Daydream Nation (film)

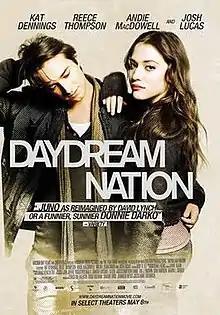
Theatrical release poster

Daydream Nation is a 2010 Canadian drama film written and directed by Michael Goldbach. It features Kat Dennings, Reece Thompson, and Josh Lucas. The film premiered at the Toronto International Film Festival on September 10, 2010.